The Legend of Bruce Lee

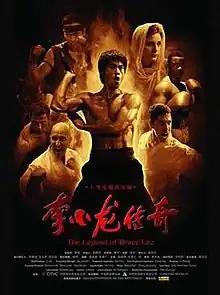

The Legend of Bruce Lee (Chinese: 李小龍傳奇) is a 2008 Chinese biographical television series based on the life story of martial artist and actor Bruce Lee. The 50-episode series was produced and broadcast by CCTV and began airing on October 12, 2008. It was intended to promote Chinese culture alongside the 2008 Beijing Summer Olympics.